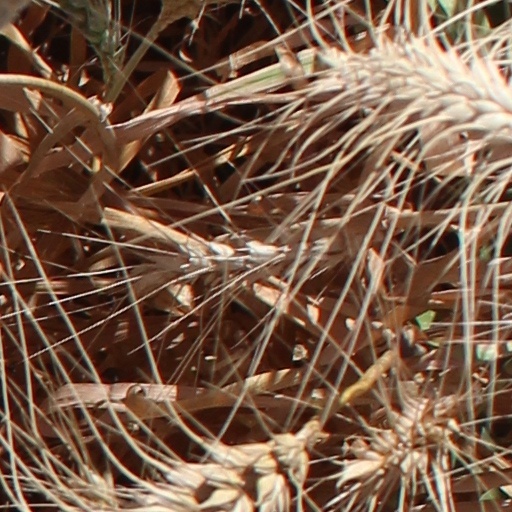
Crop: wheat